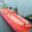
Label: ship